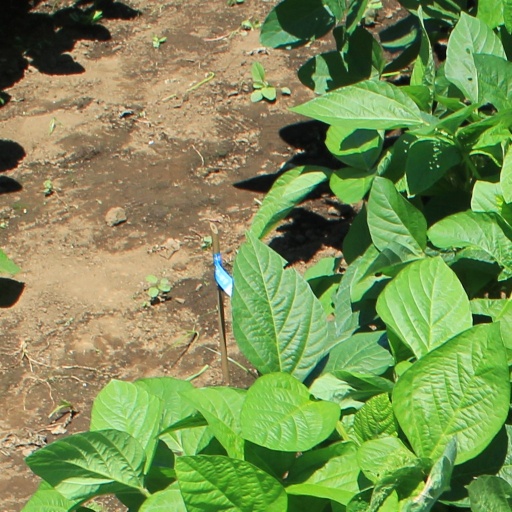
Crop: soybean